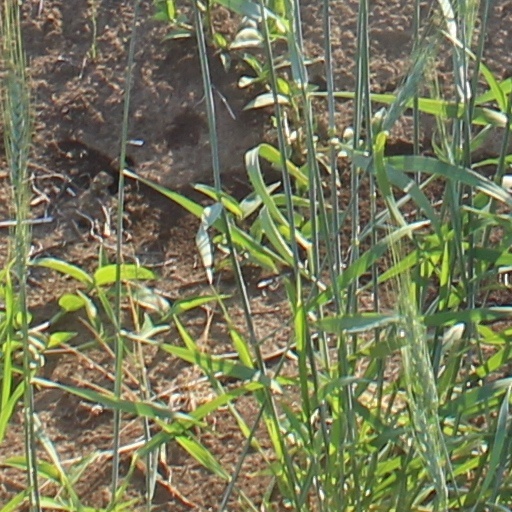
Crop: wheat